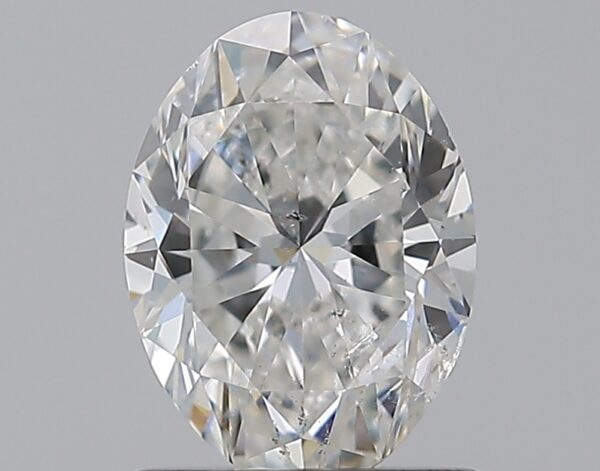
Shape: oval
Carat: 1
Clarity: SI2
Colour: G
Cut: EX
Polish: EX
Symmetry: VG
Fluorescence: M
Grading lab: GIA
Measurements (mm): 7.57 x 5.6 x 3.58